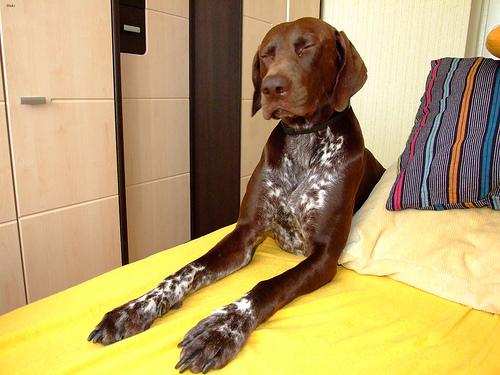
Breed: german shorthaired